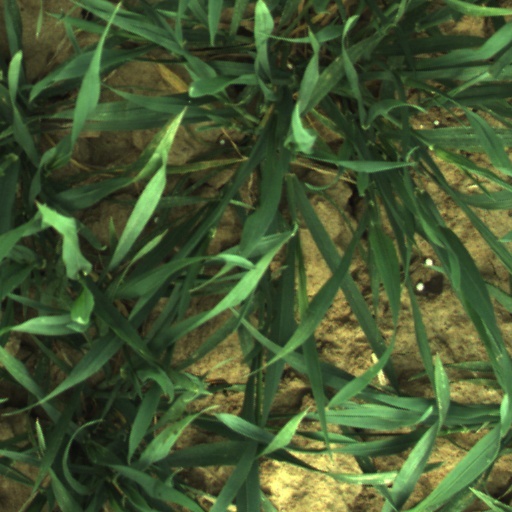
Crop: wheat